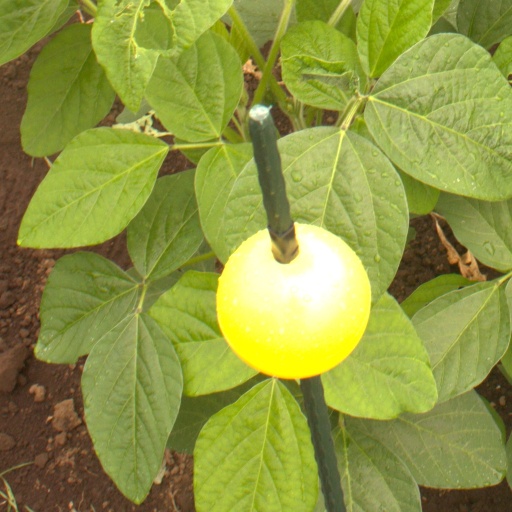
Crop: soybean